Buddhism in Myanmar

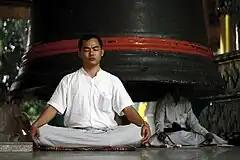
A layman meditates in front of a giant bell, at Shwedagon Pagoda in Yangon, 2012

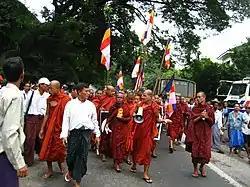

The culture of Myanmar is inseparable from Buddhism. There are many Burmese traditional festivals all through the year, and most of them are related to Buddhism. Common activities include vising pagodas or local monasteries, donating food to the monastics, taking the eight precepts, and attending parades.